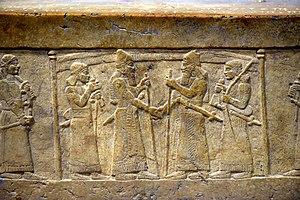
Nimroud est un site archéologique tirant son nom du personnage biblique Nimrod, sur lequel se trouvent les ruines de la cité assyrienne appelée Kalkhu. Ce tell est situé à l'est du Tigre, quelques kilomètres au nord de sa confluence avec le Zab supérieur. Kalkhu était située à 35 km de Ninive.